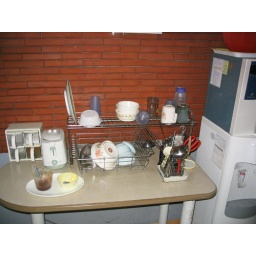
Grab a Bowl, cup or plate and help yourself to foodOh, but remember NO Eating or Drinking in the Room